James V. Kern

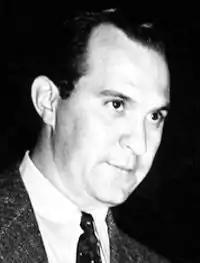
Publicity photo of James V. Kern

James V. Kern (September 22, 1909, New York City, New York – November 9, 1966, Encino, California) was an American singer, songwriter, and actor (with the Yacht Club Boys), and became a screenwriter and director.